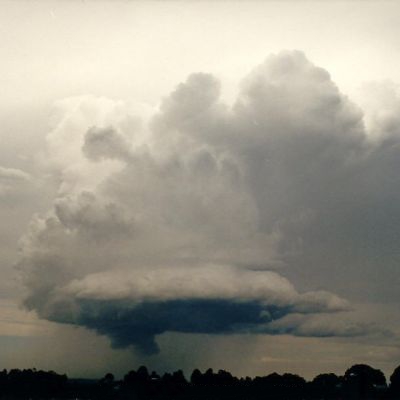
Cloud type: Cumulus (Cu)